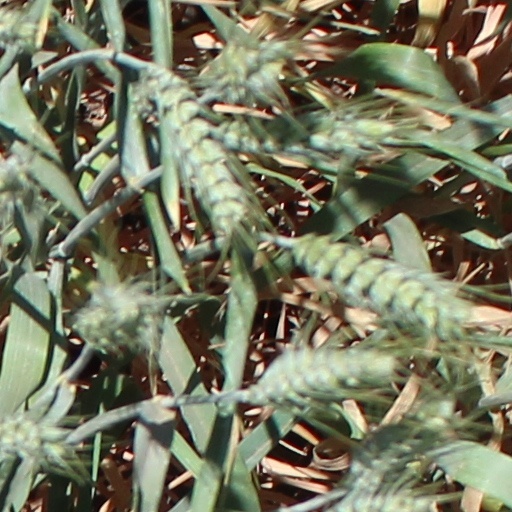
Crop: wheat